Clay Harbor

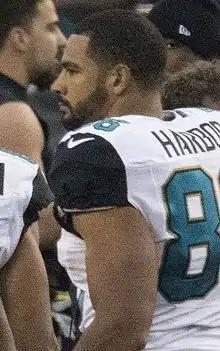
Harbor with the Jacksonville Jaguars in 2014

Clayton Lee Harbor (born July 2, 1987) is an American former professional football player who was a tight end in the National Football League (NFL). He was selected by the Philadelphia Eagles in the fourth round of the 2010 NFL draft. He played college football for the Missouri State Bears. He was also a member of the Jacksonville Jaguars, New England Patriots, Detroit Lions, and New Orleans Saints.